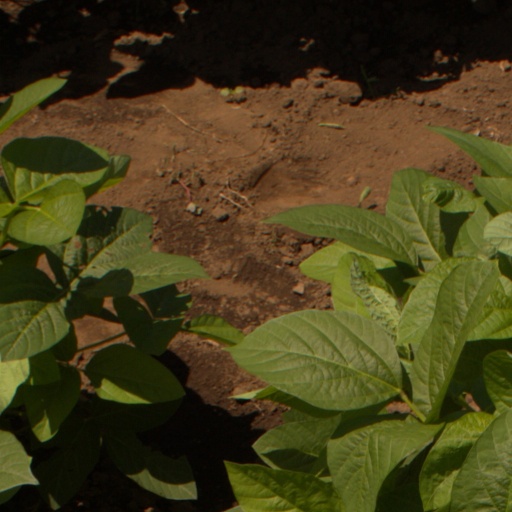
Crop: soybean